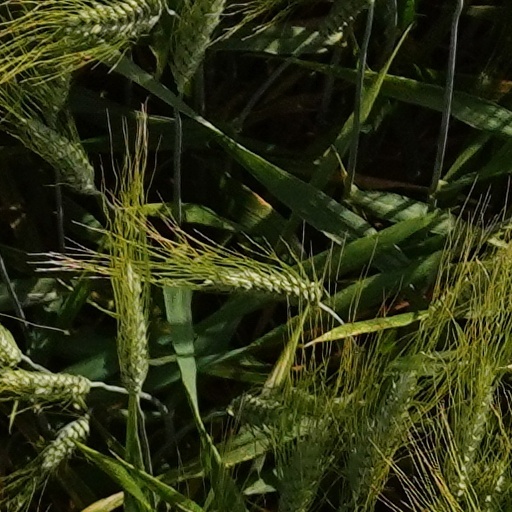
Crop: wheat